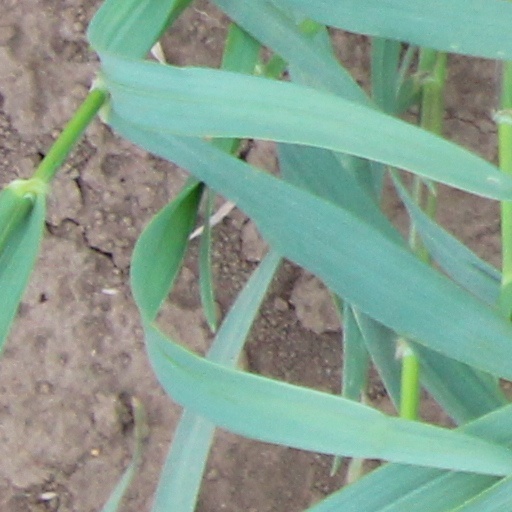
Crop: wheat